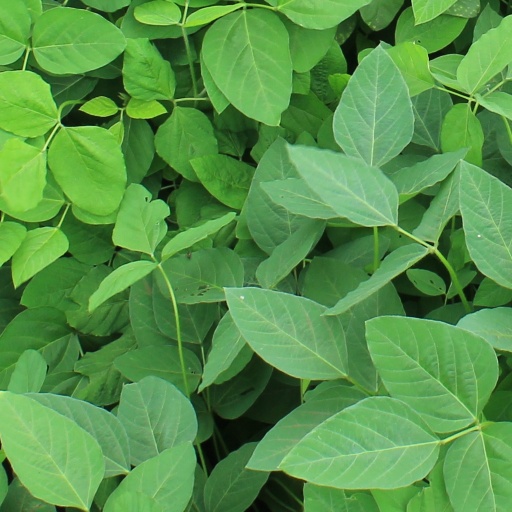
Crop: soybean